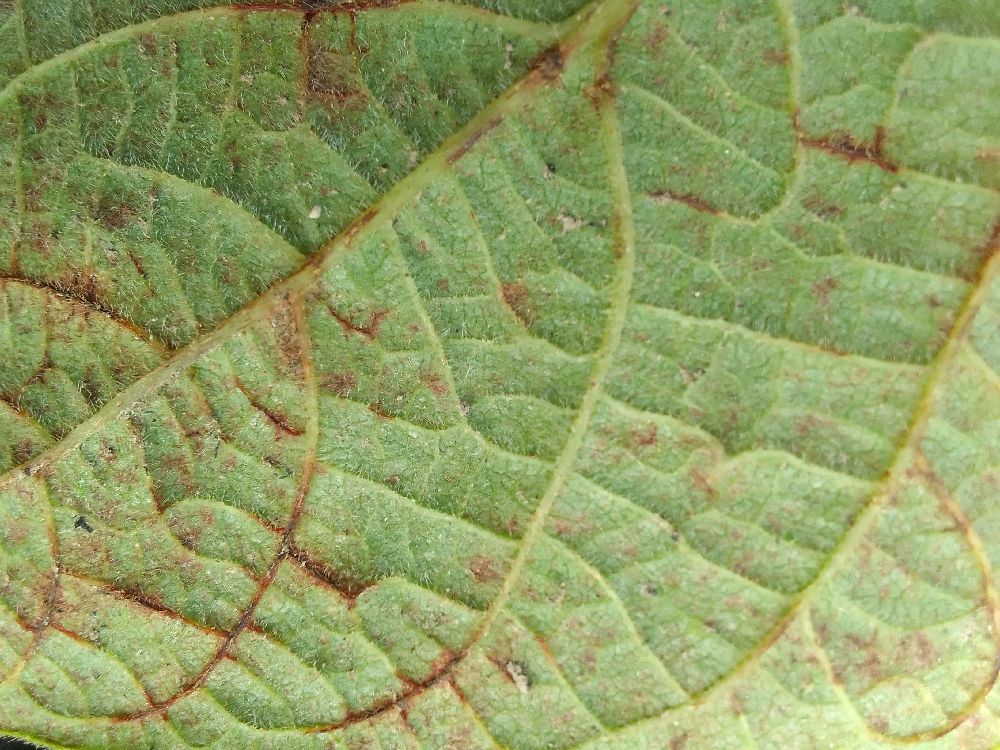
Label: anthracnose